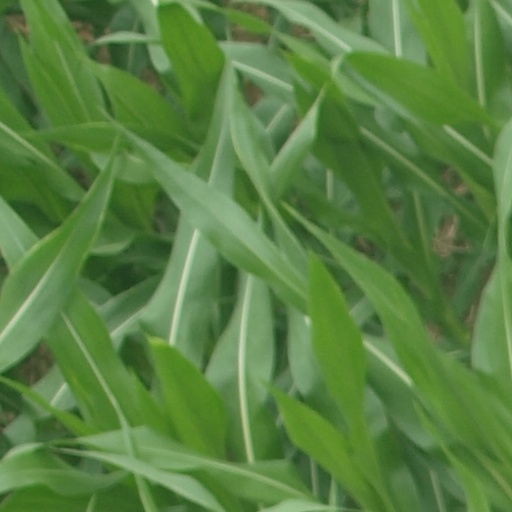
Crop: maize; corn